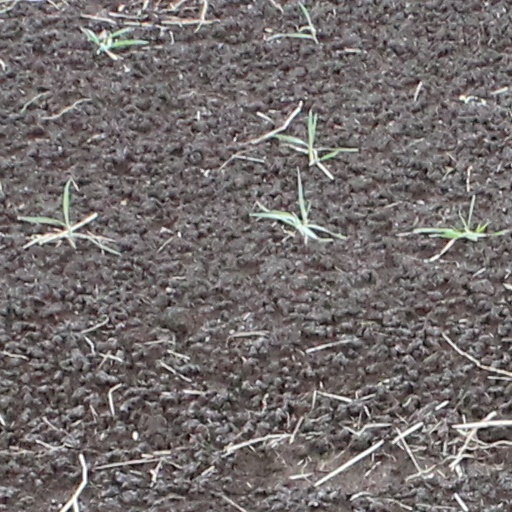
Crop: wheat